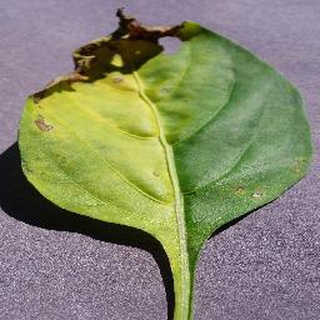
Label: bell_pepper_bacterial_spot